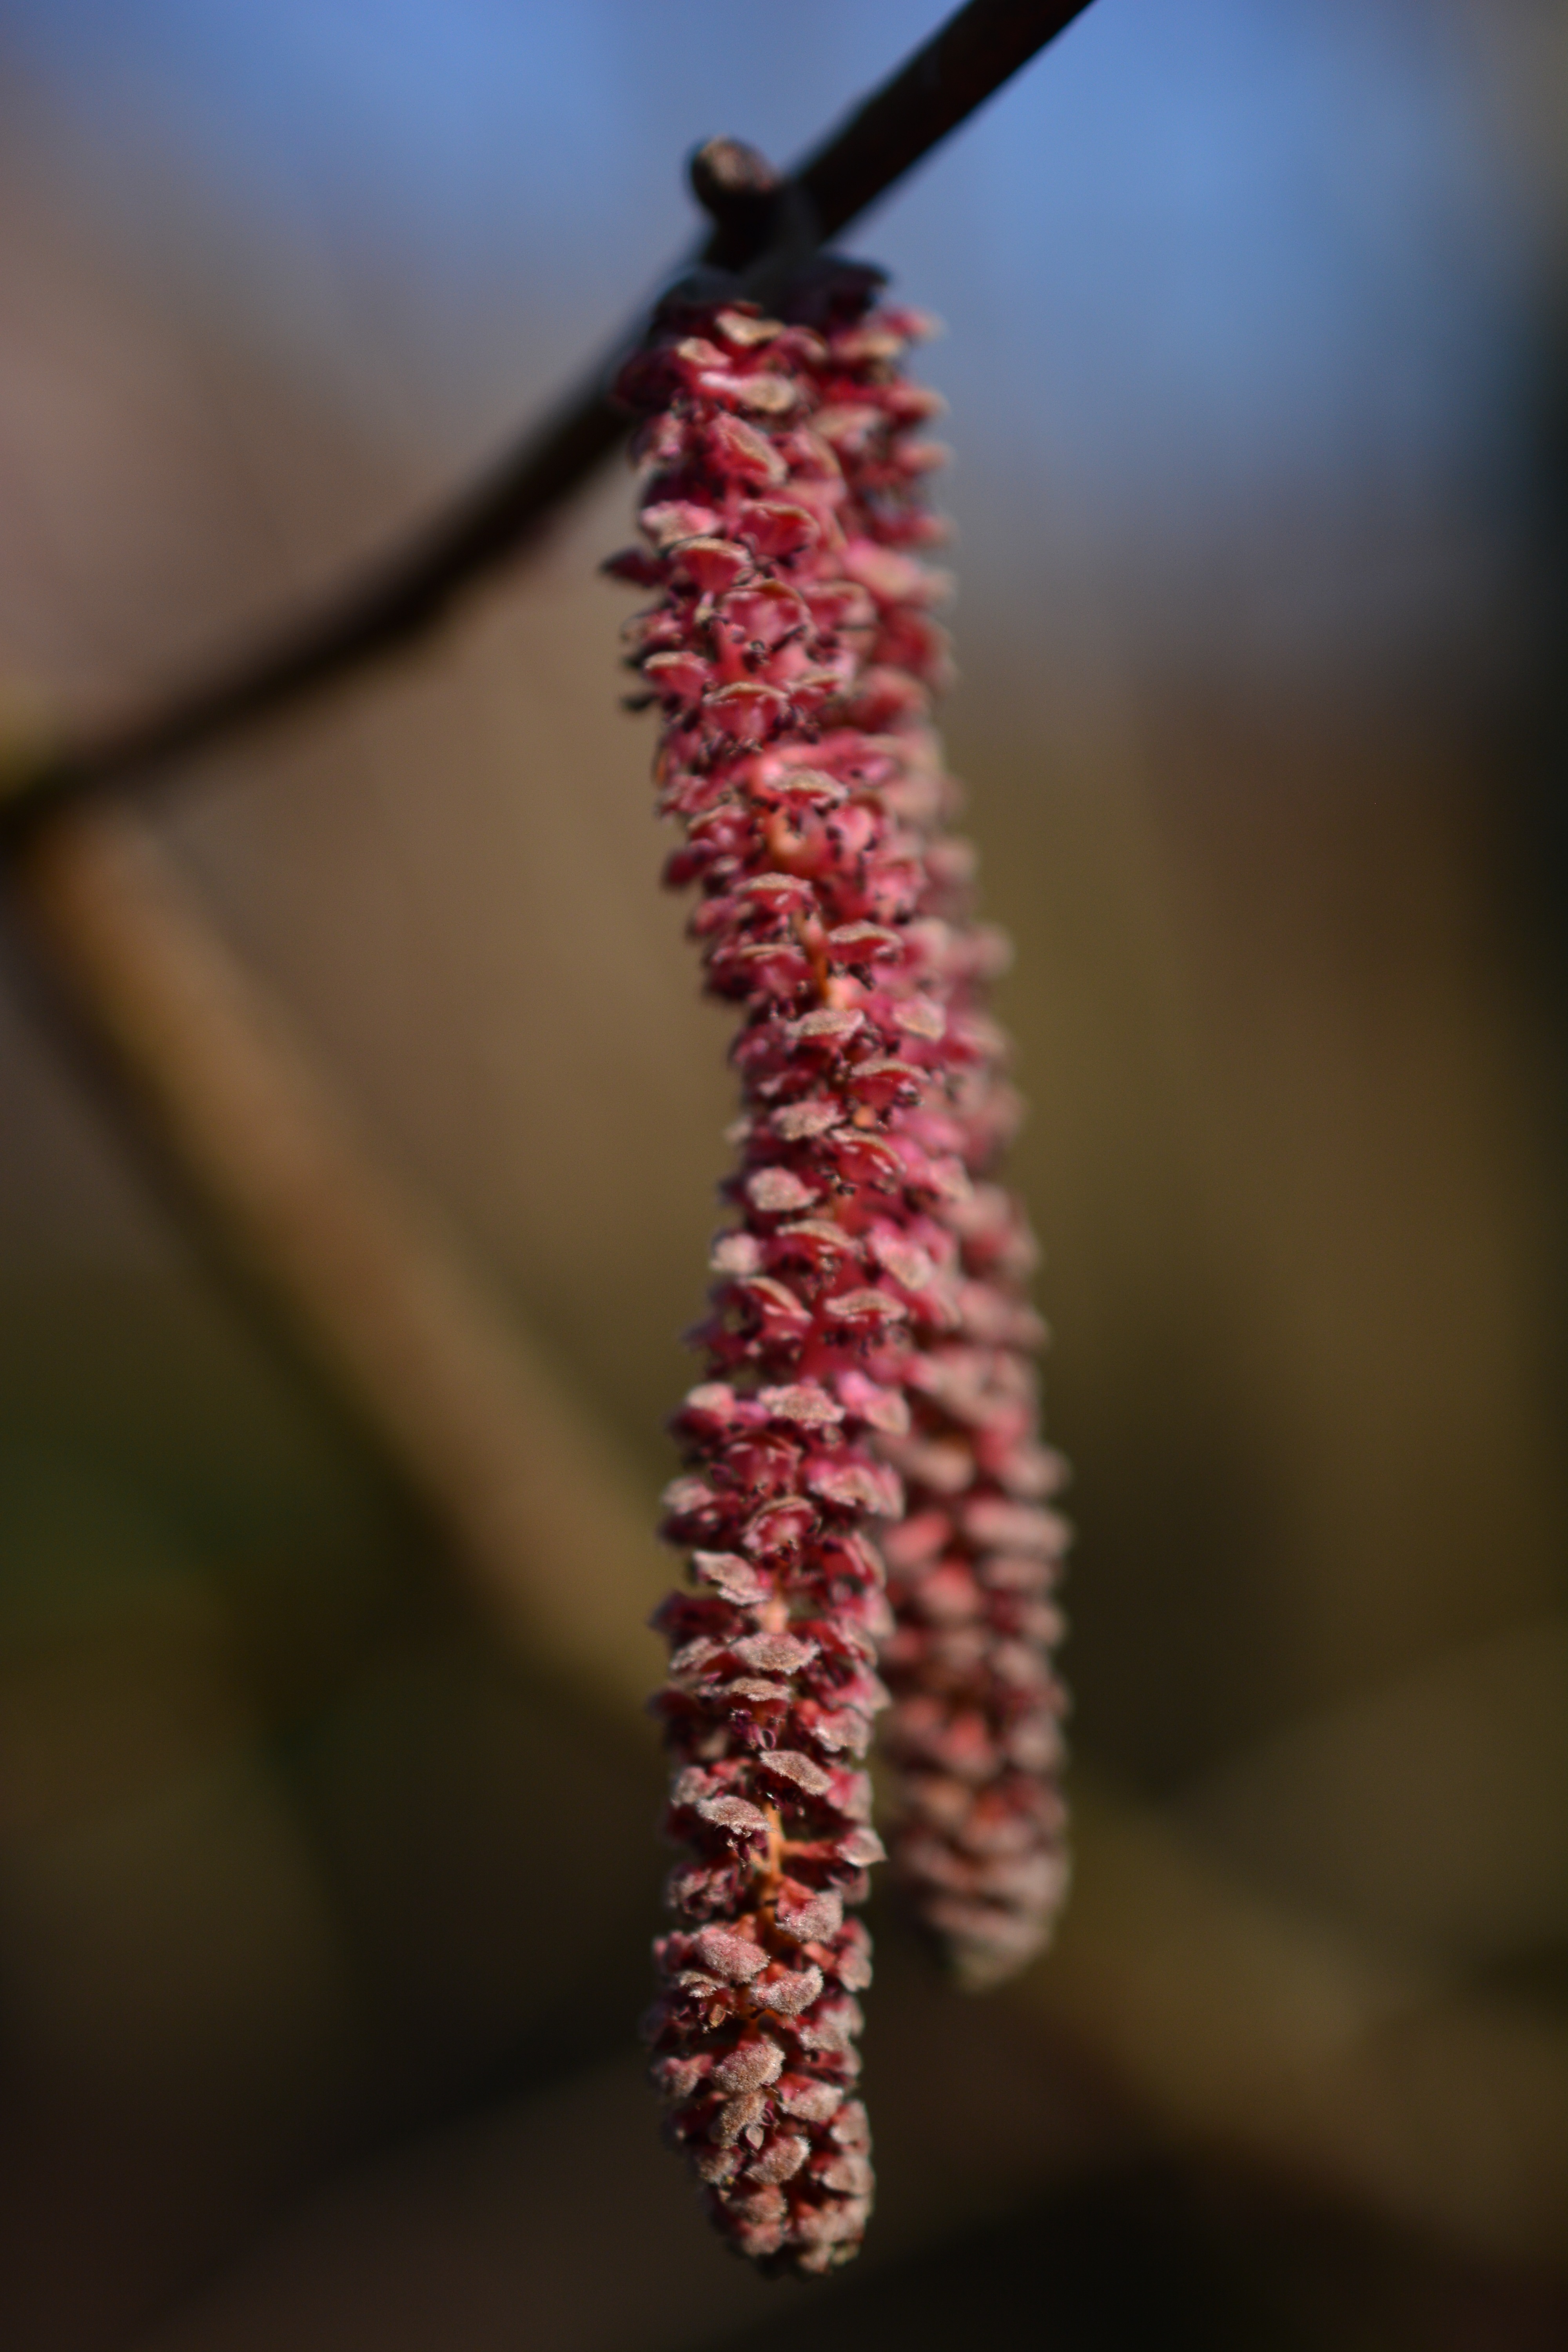
tree, nature, branch, plant, photography, leaf, flower, spring, red, produce, color, botany, close, flora, close up, hazelnut, hazel, macro photography, fr hlingsanfang, flowering plant, birch greenhouse, plant stem, land plant